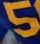
Number: 5